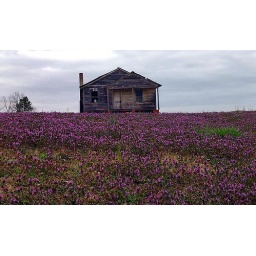
Purple wildflowers adorn the field of an abandoned house in Berry, Alabama.